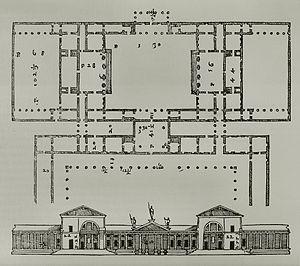
Villa Thiene à Quinto Vicentino, dans la province de Vicence. Dessin du projet (partiellement réalisé) dû à Andrea Palladio, publié dans Les Quatre Livres de l'Architecture en 1570 Italiano: Villa Thiene a Quinto Vicentino (VI). Disegno del progetto (solo parzialmente realizzato) di Andrea Palladio, da I Quattro Libri dell'Architettura, 1570
La villa Thiene est une villa veneta sise à Quinto Vicentino, dans la province de Vicence et la région Vénétie, en Italie.